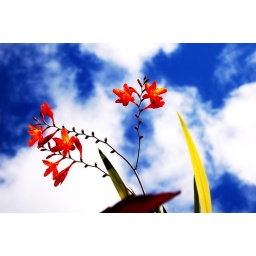
flowers in the sky